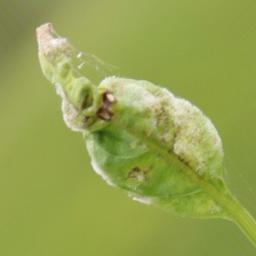
Label: powdery mildew